List of motifs on banknotes

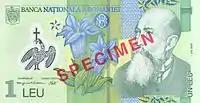
One leu banknote obverse

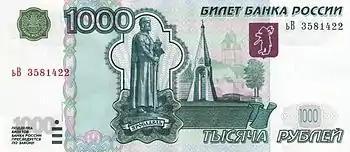
Obverse of a 1000 Russian ruble banknote

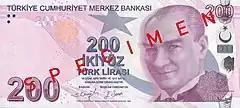
Obverse of the 200 lira banknote

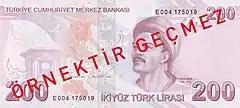
Reverse of the 200 lira banknote

The official currency of Russia is the Russian ruble (RUB). The motifs used are: